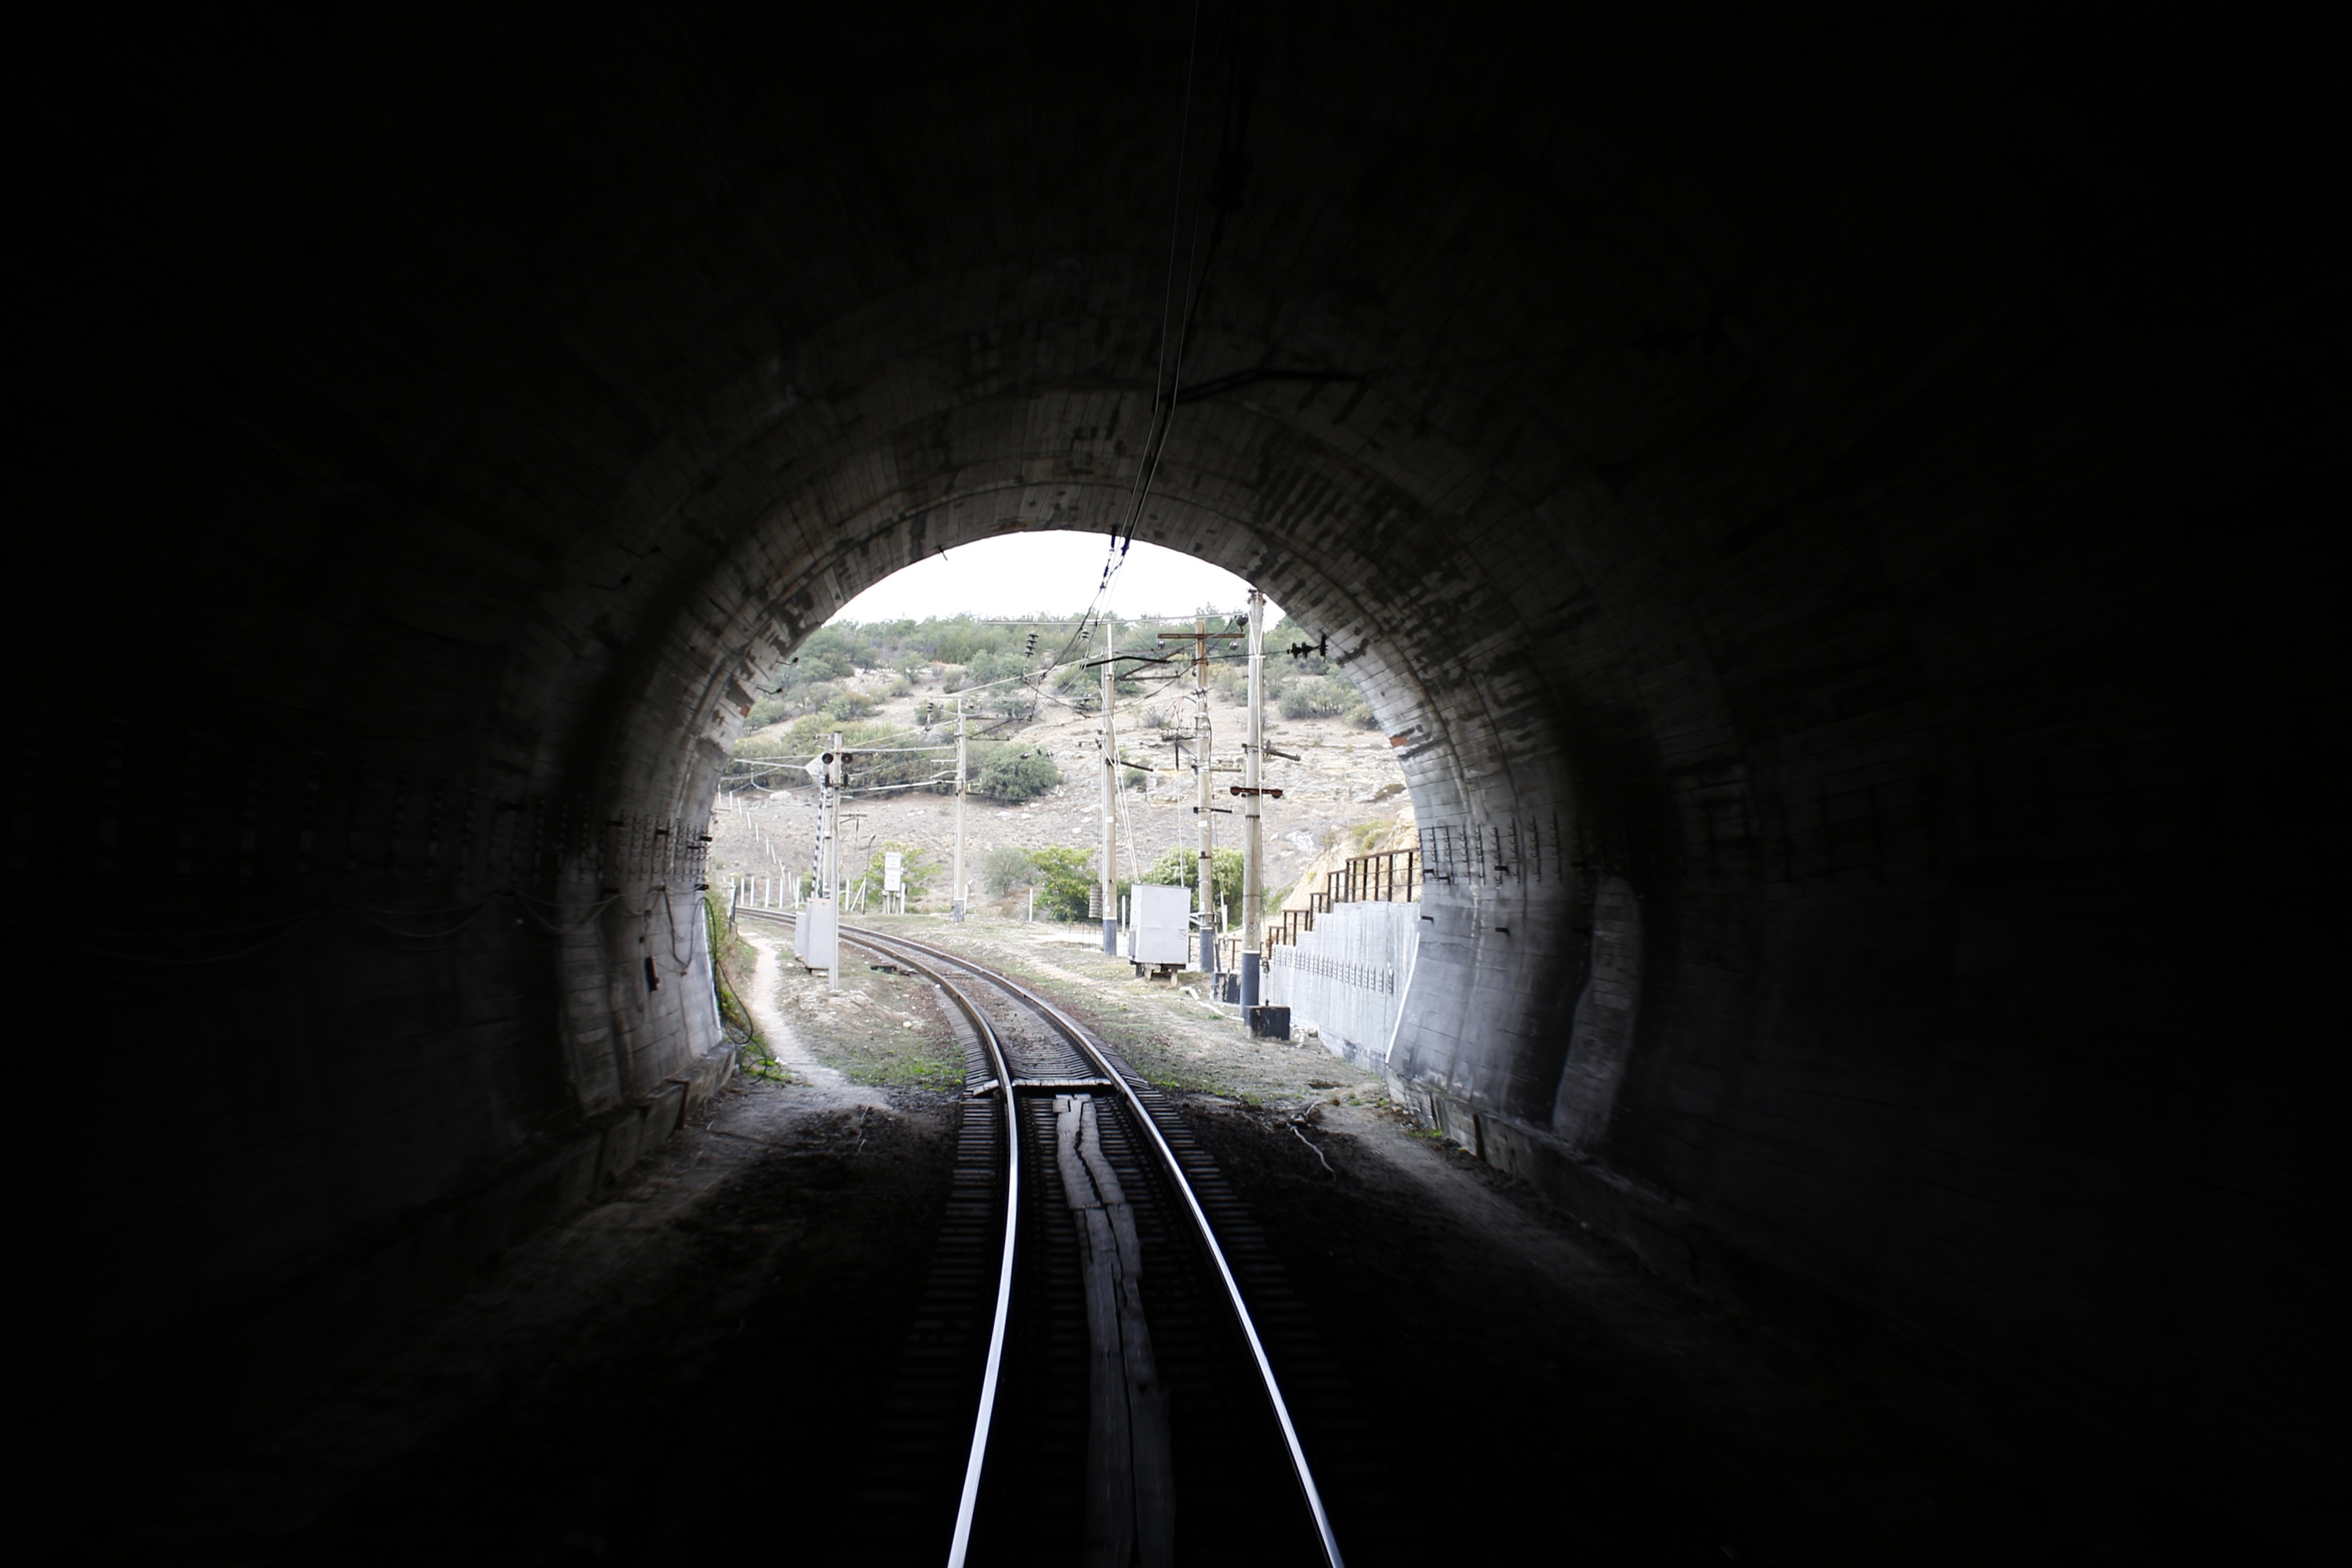
mountain, light, black and white, railway, road, night, air, train, tunnel, darkness, monochrome, infrastructure, rails, crimea, the gloom, the end